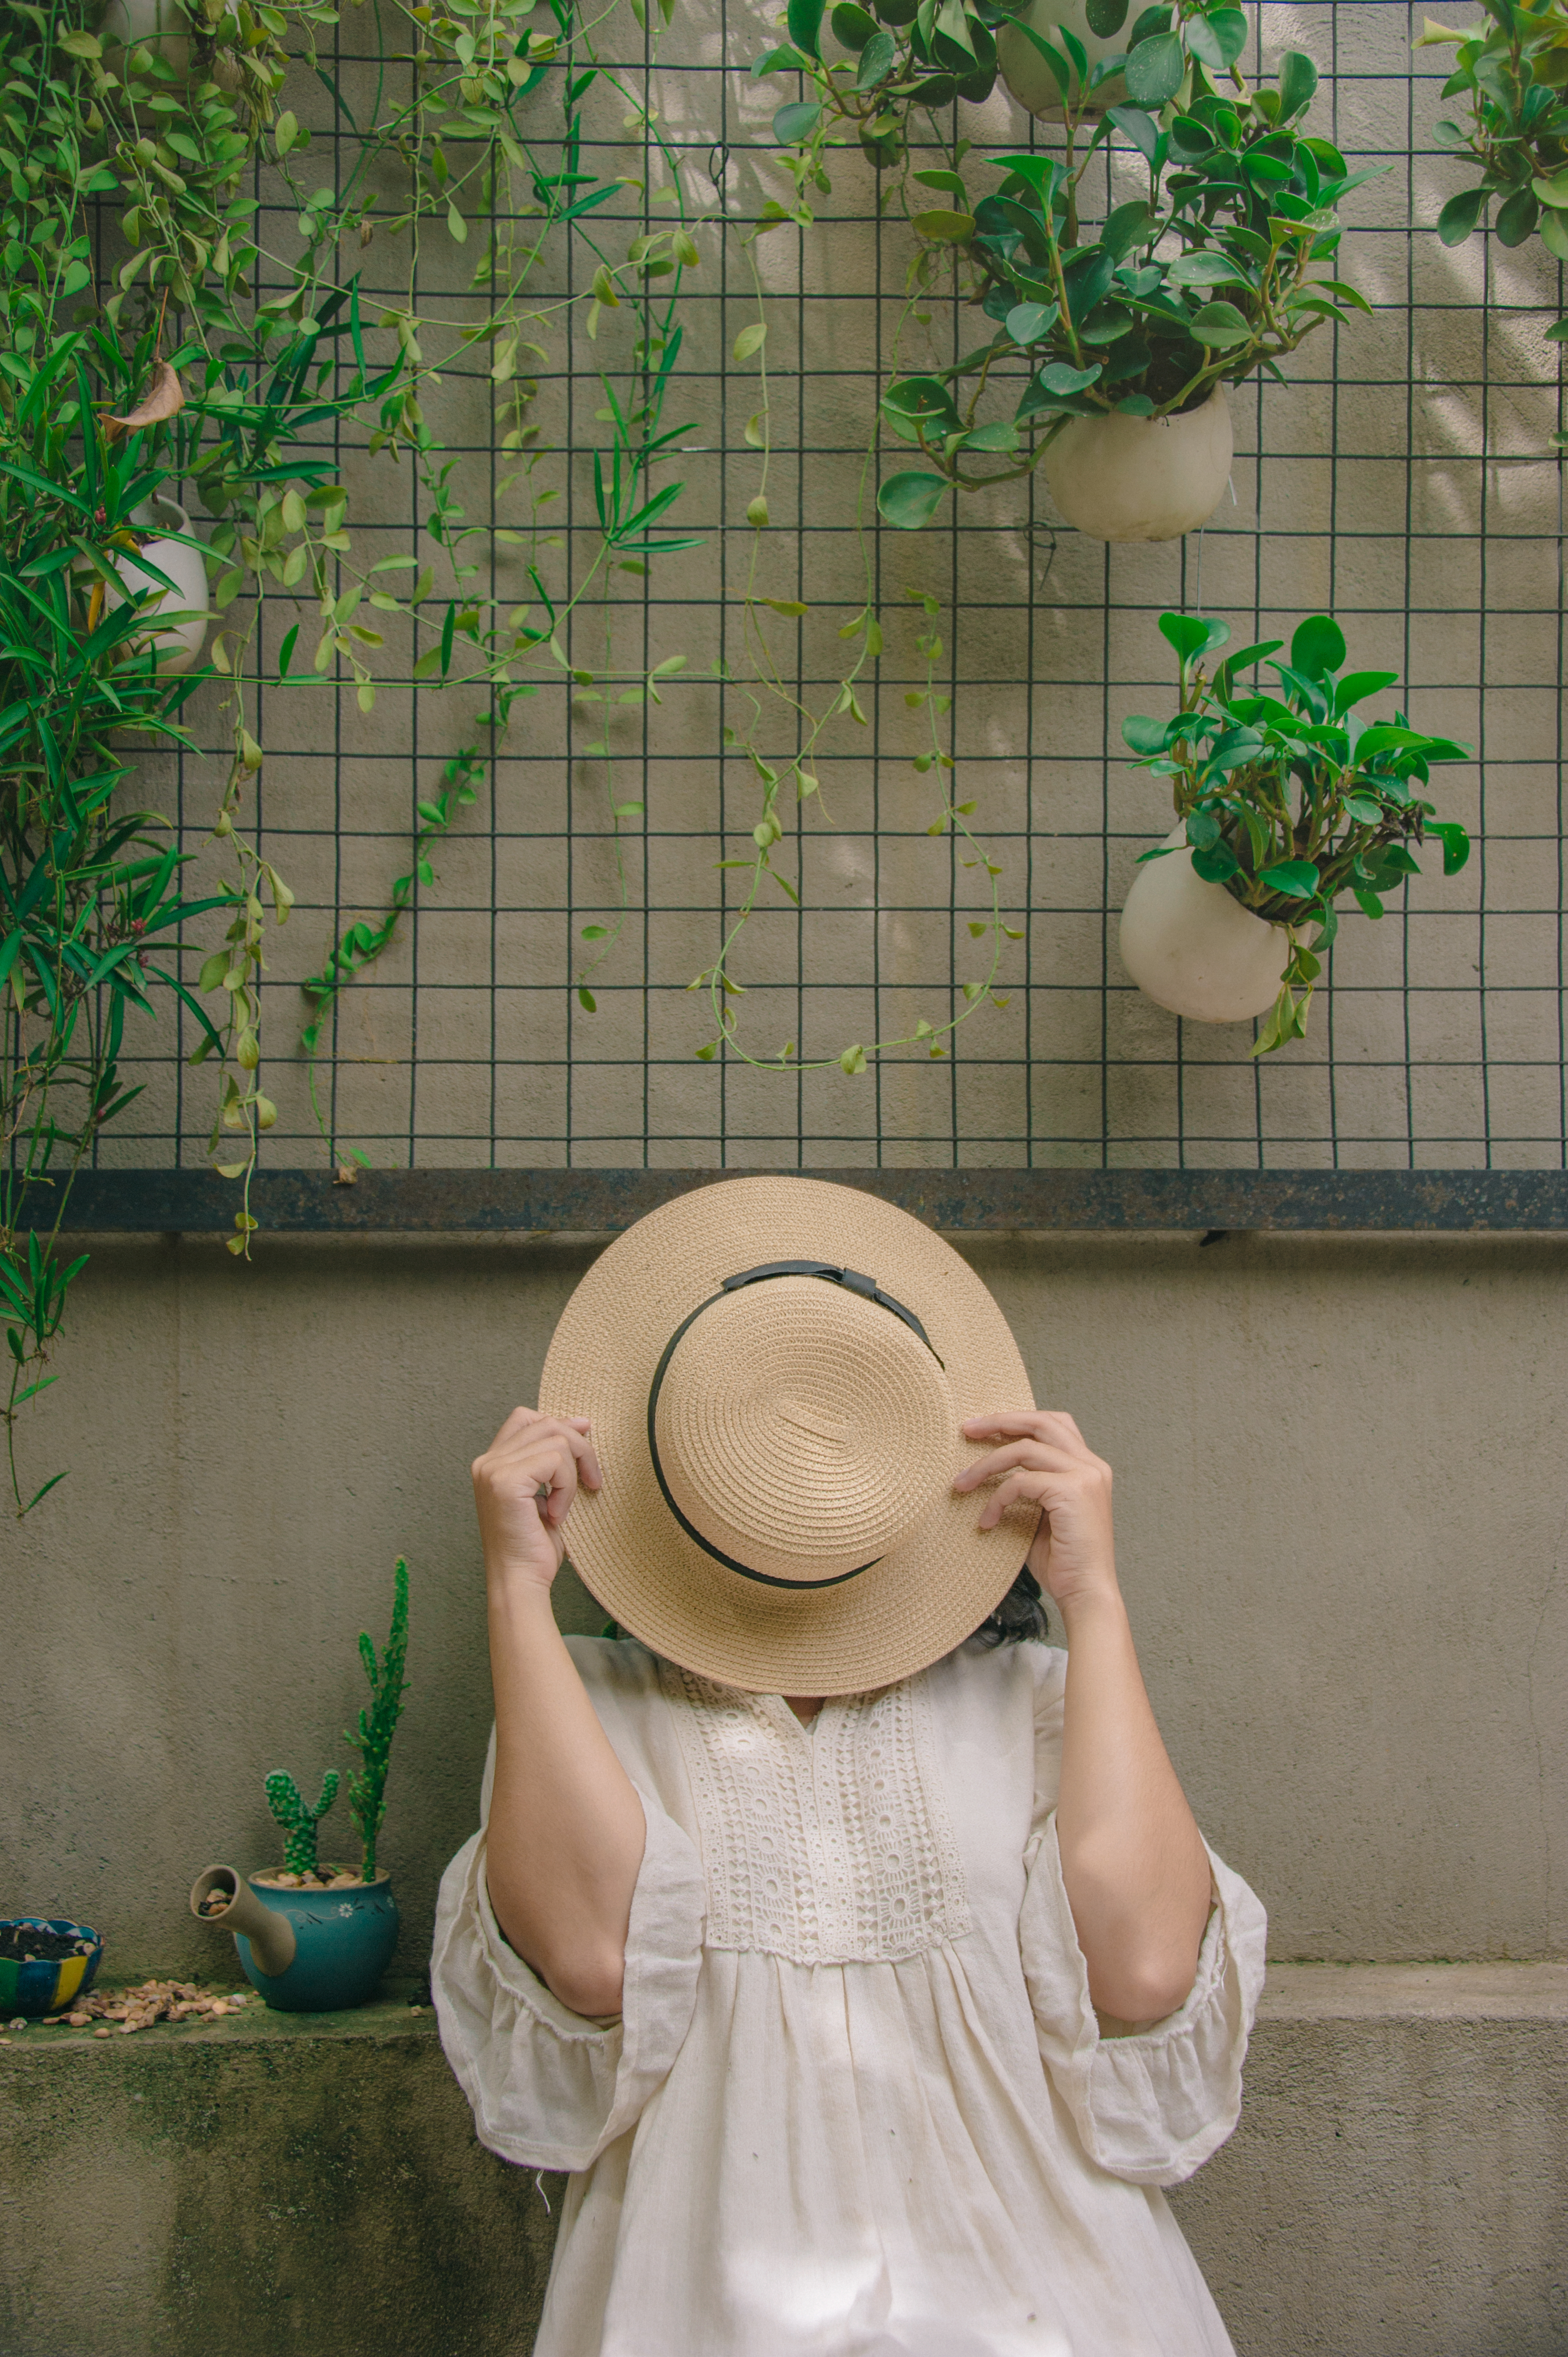
love, cute, portrait, beautiful, happy, girl, art, green, plant, flower, grass, tree